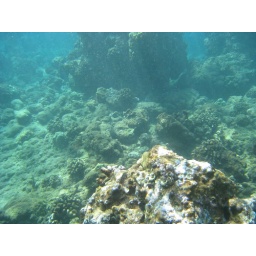
taken while snokeling off Maui. taken while snokeling off Maui. Some off a boat near Molikini and some off beach near 4 Seasons at Waileia. taken while snokeling off Maui. Some off a boat near Molikini and some off beach near 4 Seasons at Waileia.